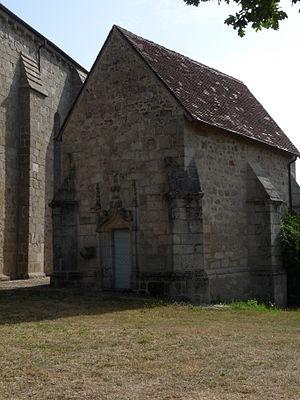
Chapelle Saint Fiacre à côté de la commanderie à Paulhac (Creuse)
Le grand prieuré d'Auvergne était un prieuré de l'ordre de Saint-Jean de Jérusalem. Il s'agissait du seul grand prieuré de la langue d'Auvergne. Il a eu pour prieuré Olloix, Lureuil, Bourganeuf et enfin Lyon.
La commanderie de Paulhac fut d'abord un établissement de l’ordre du Temple avant d'être dévolu aux Hospitaliers de l'ordre de Saint-Jean de Jérusalem, fondé à Paulhac, village de la commune de Saint-Étienne-de-Fursac dans le département de la Creuse. Cette commanderie fut une des plus importantes du Limousin.